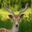
Label: deer